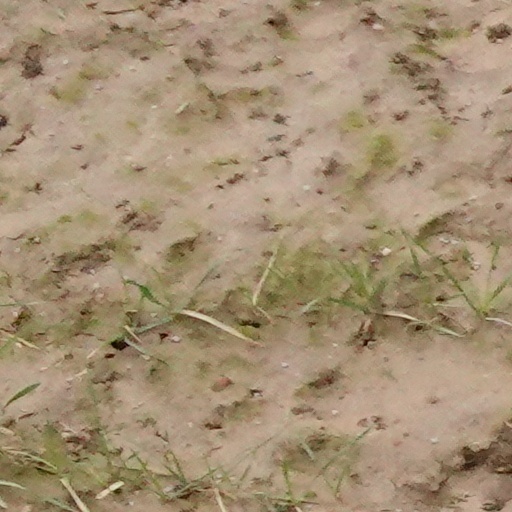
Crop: wheat